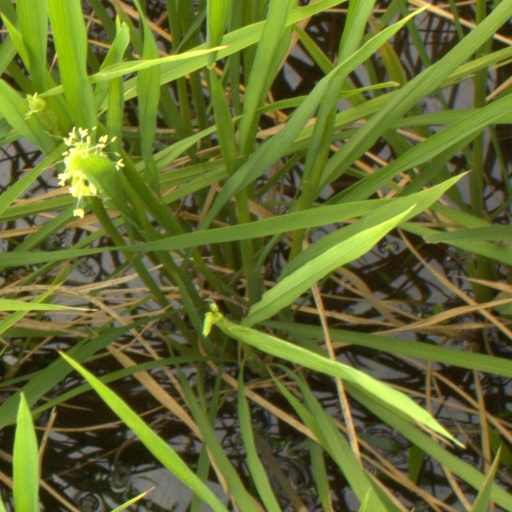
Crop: rice